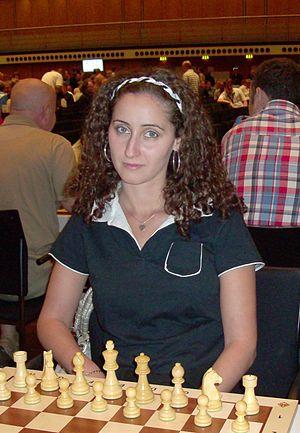
Anita Gara est une joueuse d'échecs hongroise née le 4 mars 1983 à Budapest. Six fois championne de Hongrie, elle a obtenu le titre de maître international en 2009.